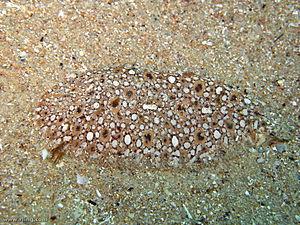
Les Soleidae constituent une famille de poissons marins de l'ordre des Pleuronectiformes. Elle regroupe des espèces généralement appelées soles.
Pardachirus est un genre de poissons plats de la famille des Soleidae.